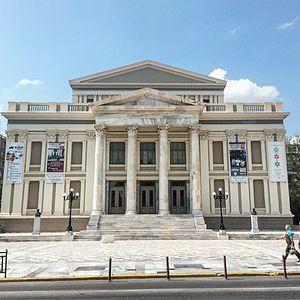
Le théâtre national de Grèce est la principale institution publique théâtrale grecque fondée en 1880 à Athènes. L'institution a été ouverte en tant que théâtre royal sous l'impulsion du roi des Hellènes Georges Iᵉʳ dans le but de promouvoir l'art du théâtre, la culture spirituelle et nationale. Le 3 mai 1930, l'institution est refondée par le gouvernement d'Elefthérios Venizélos et le ministre Geórgios Papandréou pour lui donner plus de prérogatives. Le Théâtre national travaille en coopération avec l'Opéra national. Son rôle est comparable à celui de la Comédie-Française en France.